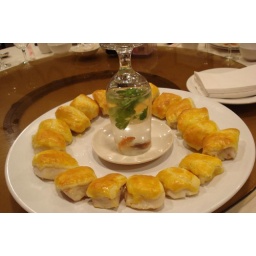
fish biscuits with fish in a cup